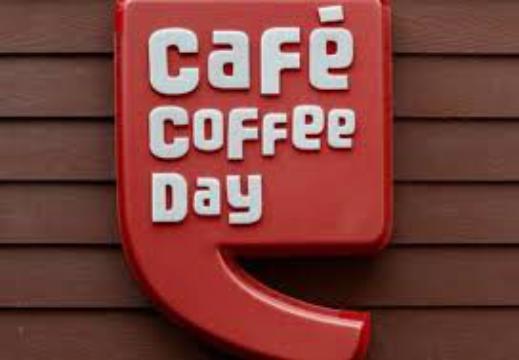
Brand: Cafe Coffee Day
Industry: Food